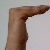
The image shows a hand gesture representing a space in Indian Sign Language.